Yakov Sverdlov

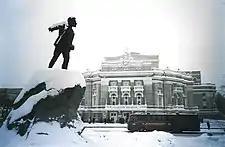
Snow-covered statue of Sverdlov in Yekaterinburg, formerly Sverdlovsk

Sverdlov was elected chairman of the All-Russian Central Executive Committee in November 1917, of which his wife was also a part, becoming therefore "de jure" head of state of the Russian SFSR until his death. He played important roles in the decision in January 1918 to end the Russian Constituent Assembly and the subsequent signing on 3 March of the Treaty of Brest-Litovsk. In March 1918 Sverdlov along with most prominent Bolsheviks fled Petrograd and moved the government headquarters to Moscow – the Sverdlovs moved into a room in the Kremlin.